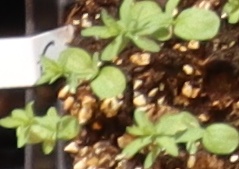
Label: Flax